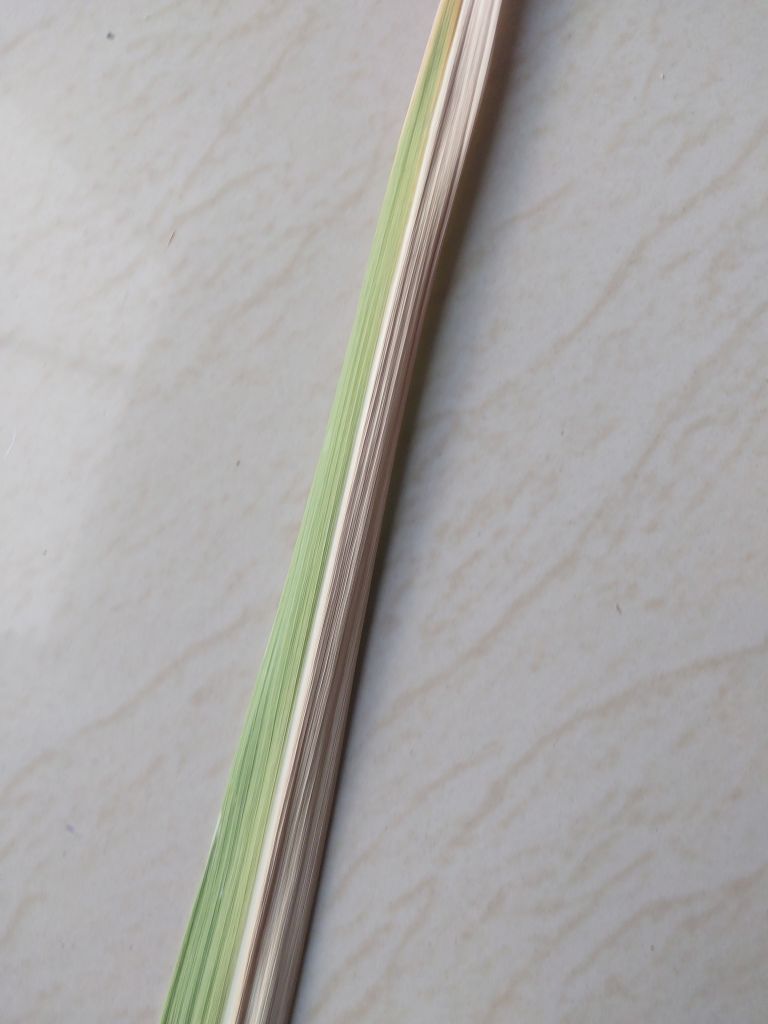
Label: Banded Chlorosis